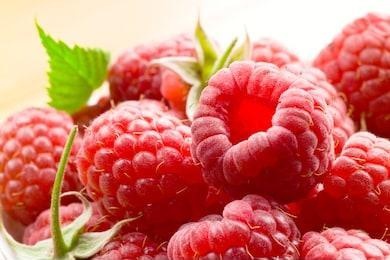
Label: raspberry